Nobeoka Domain

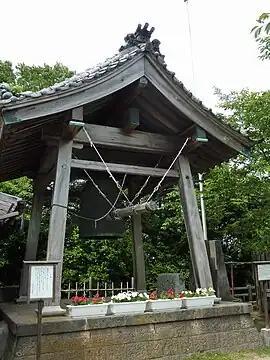
Temple bell of Shiroyama Nobeoka

The start of Nabeoka Domain can be traced to Toyotomi Hideyoshi's conquest of Kyūshū, when Takahashi Mototane of Buzen Province conquered a 50,000 "koku" territory centered around Matsuo Castle in southern Nobeoka. In the 1600 Battle of Sekigahara, he defected with a coalition of smaller feudal lords in southern Kyushu to the Eastern Army, and as a result was confirmed in his holdings under the new Tokugawa shogunate. In 1601 he constructed Agata Castle, which was later renamed Nobeoka Castle. However, he fell afoul of the shogunate's politics in 1613 and was relieved of his territory. In his place, the shogunate transferred Arima Naozumi from Hinoe Domain in Hizen Province. Under the rule of his son Arima Yasuzumi, the castle town was redeveloped into its present layout and the castle was repaired. In June 1656 he donated a bell to the Imayama Hachimangu Shrine, which is the first written inscription of the name "Nobeoka" in place of "Agata". He also reduced the domain by 3000 "koku" by establishing his younger brother as head of a cadet house. The third Arima "daimyō", Kiyozumi, further reduced the domain by 1800 "koku" to his younger brother and another 1000 "koku" to his third brother. In 1690, there was a massive peasant uprising caused by the tyrannical practices of one of his local magistrates. The uprising lasted 11 months and was only resolved through direct intervention by the shogunate. As a result, Kiyozumi was demoted and transferred to Itoigawa Domain in Echigo Province with a reduction in status to 50,000 "koku".